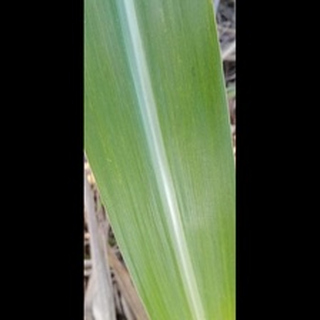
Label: healthy_sugarcane